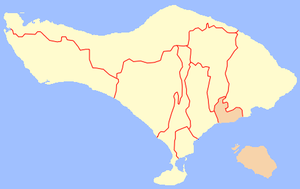
Nusa Penida
Klungkung-distriktet (rødt) omfattende et område på Bali, Nusa Penida og to andre mindre øer
Nusa Penida er en indonesisk ø beliggende sydøst for Bali i Lombokstrædet. Administrativt hører Nusa Penida, sammen med et område på Bali og de to mindre øer Nusa Ceningan og Nusa Lembongan tæt på Nusa Penida, til distriktet Klungkung i provinsen Bali.